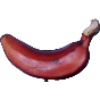
Label: Banana Red 1